Vedran Ćorluka

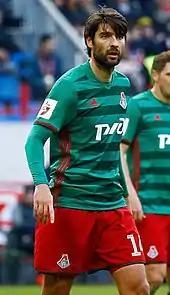
Ćorluka with Lokomotiv Moscow in 2017

On 27 June 2012, Lokomotiv Moscow announced the signing of Ćorluka from Tottenham for £5.5 million. The signing came in light of recent naming of former Croatia national team Slaven Bilić as the manager of Lokomotiv. Ćorluka signed a three-year contract following the successful completion of his medical examination. At Lokomotiv, he also reunited with Roman Pavlyuchenko, with whom he had previously played for Tottenham Hotspur from September 2008 until January 2012. He scored on his debut against newly promoted Mordovia Saransk in a 3–2 victory. In September 2012, March 2014, and December 2014 Ćorluka won the monthly poll among Loko supporters in the social networks and was named the best club player of the month. In June 2015, after Ćorluka helped Lokomotiv to win Russian Cup, fans named him team's Player of the Year.